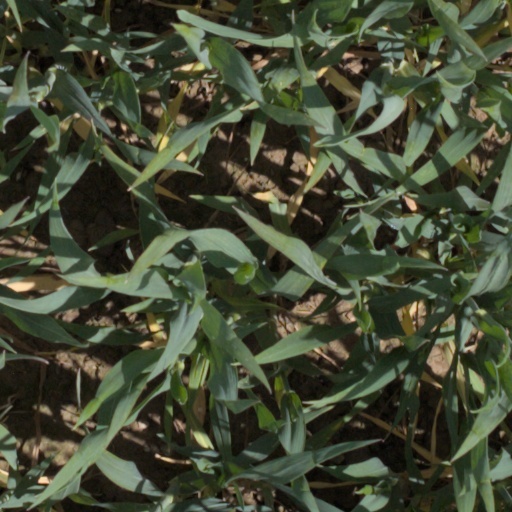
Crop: wheat